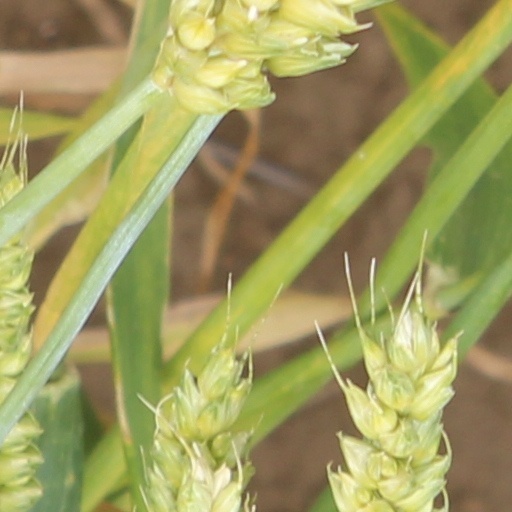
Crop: wheat